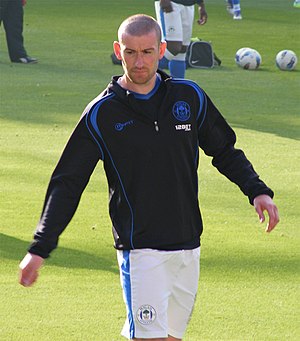
David Jones
David Jones
David Frank Llwyd Jones er en professionel fodboldspiller, der i øjeblikket spiller for Sheffield Wednesday i The Championship. Han spiller som venstre-fodet central midtbanespiller. Jones har repræsenteret England på U-21-niveau, men han har også mulighed for at spille for Wales.